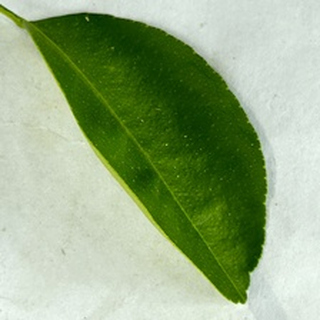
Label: healthy_lemon